Shielded metal arc welding

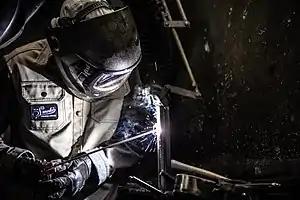
Personal protection equipment

SMAW welding, like other welding methods, can be a dangerous and unhealthy practice if proper precautions are not taken. The process uses an open electric arc, which presents a risk of burns which are prevented by personal protective equipment in the form of heavy leather gloves and long sleeve jackets. Additionally, the brightness of the weld area can lead to a condition called arc eye or flash burn, in which ultraviolet light causes inflammation of the cornea and can burn the retinas of the eyes. Welding helmets with dark face plates are worn to prevent this exposure, and in recent years, new helmet models have been produced that feature a face plate that self-darkens upon exposure to high amounts of UV light. To protect bystanders, especially in industrial environments, translucent welding curtains often surround the welding area. These curtains, made of a polyvinyl chloride plastic film, shield nearby workers from exposure to the UV light from the electric arc, but should not be used to replace the filter glass used in helmets.